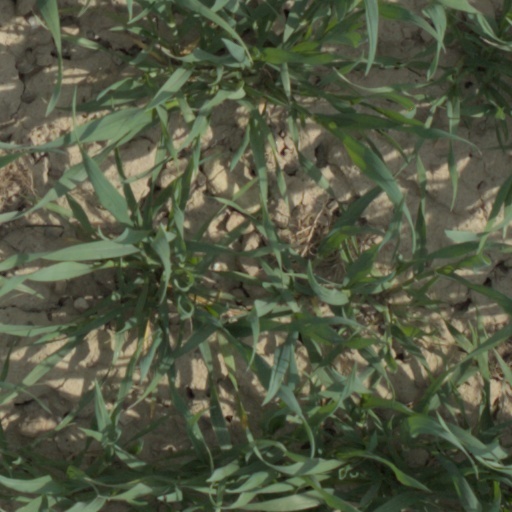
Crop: wheat